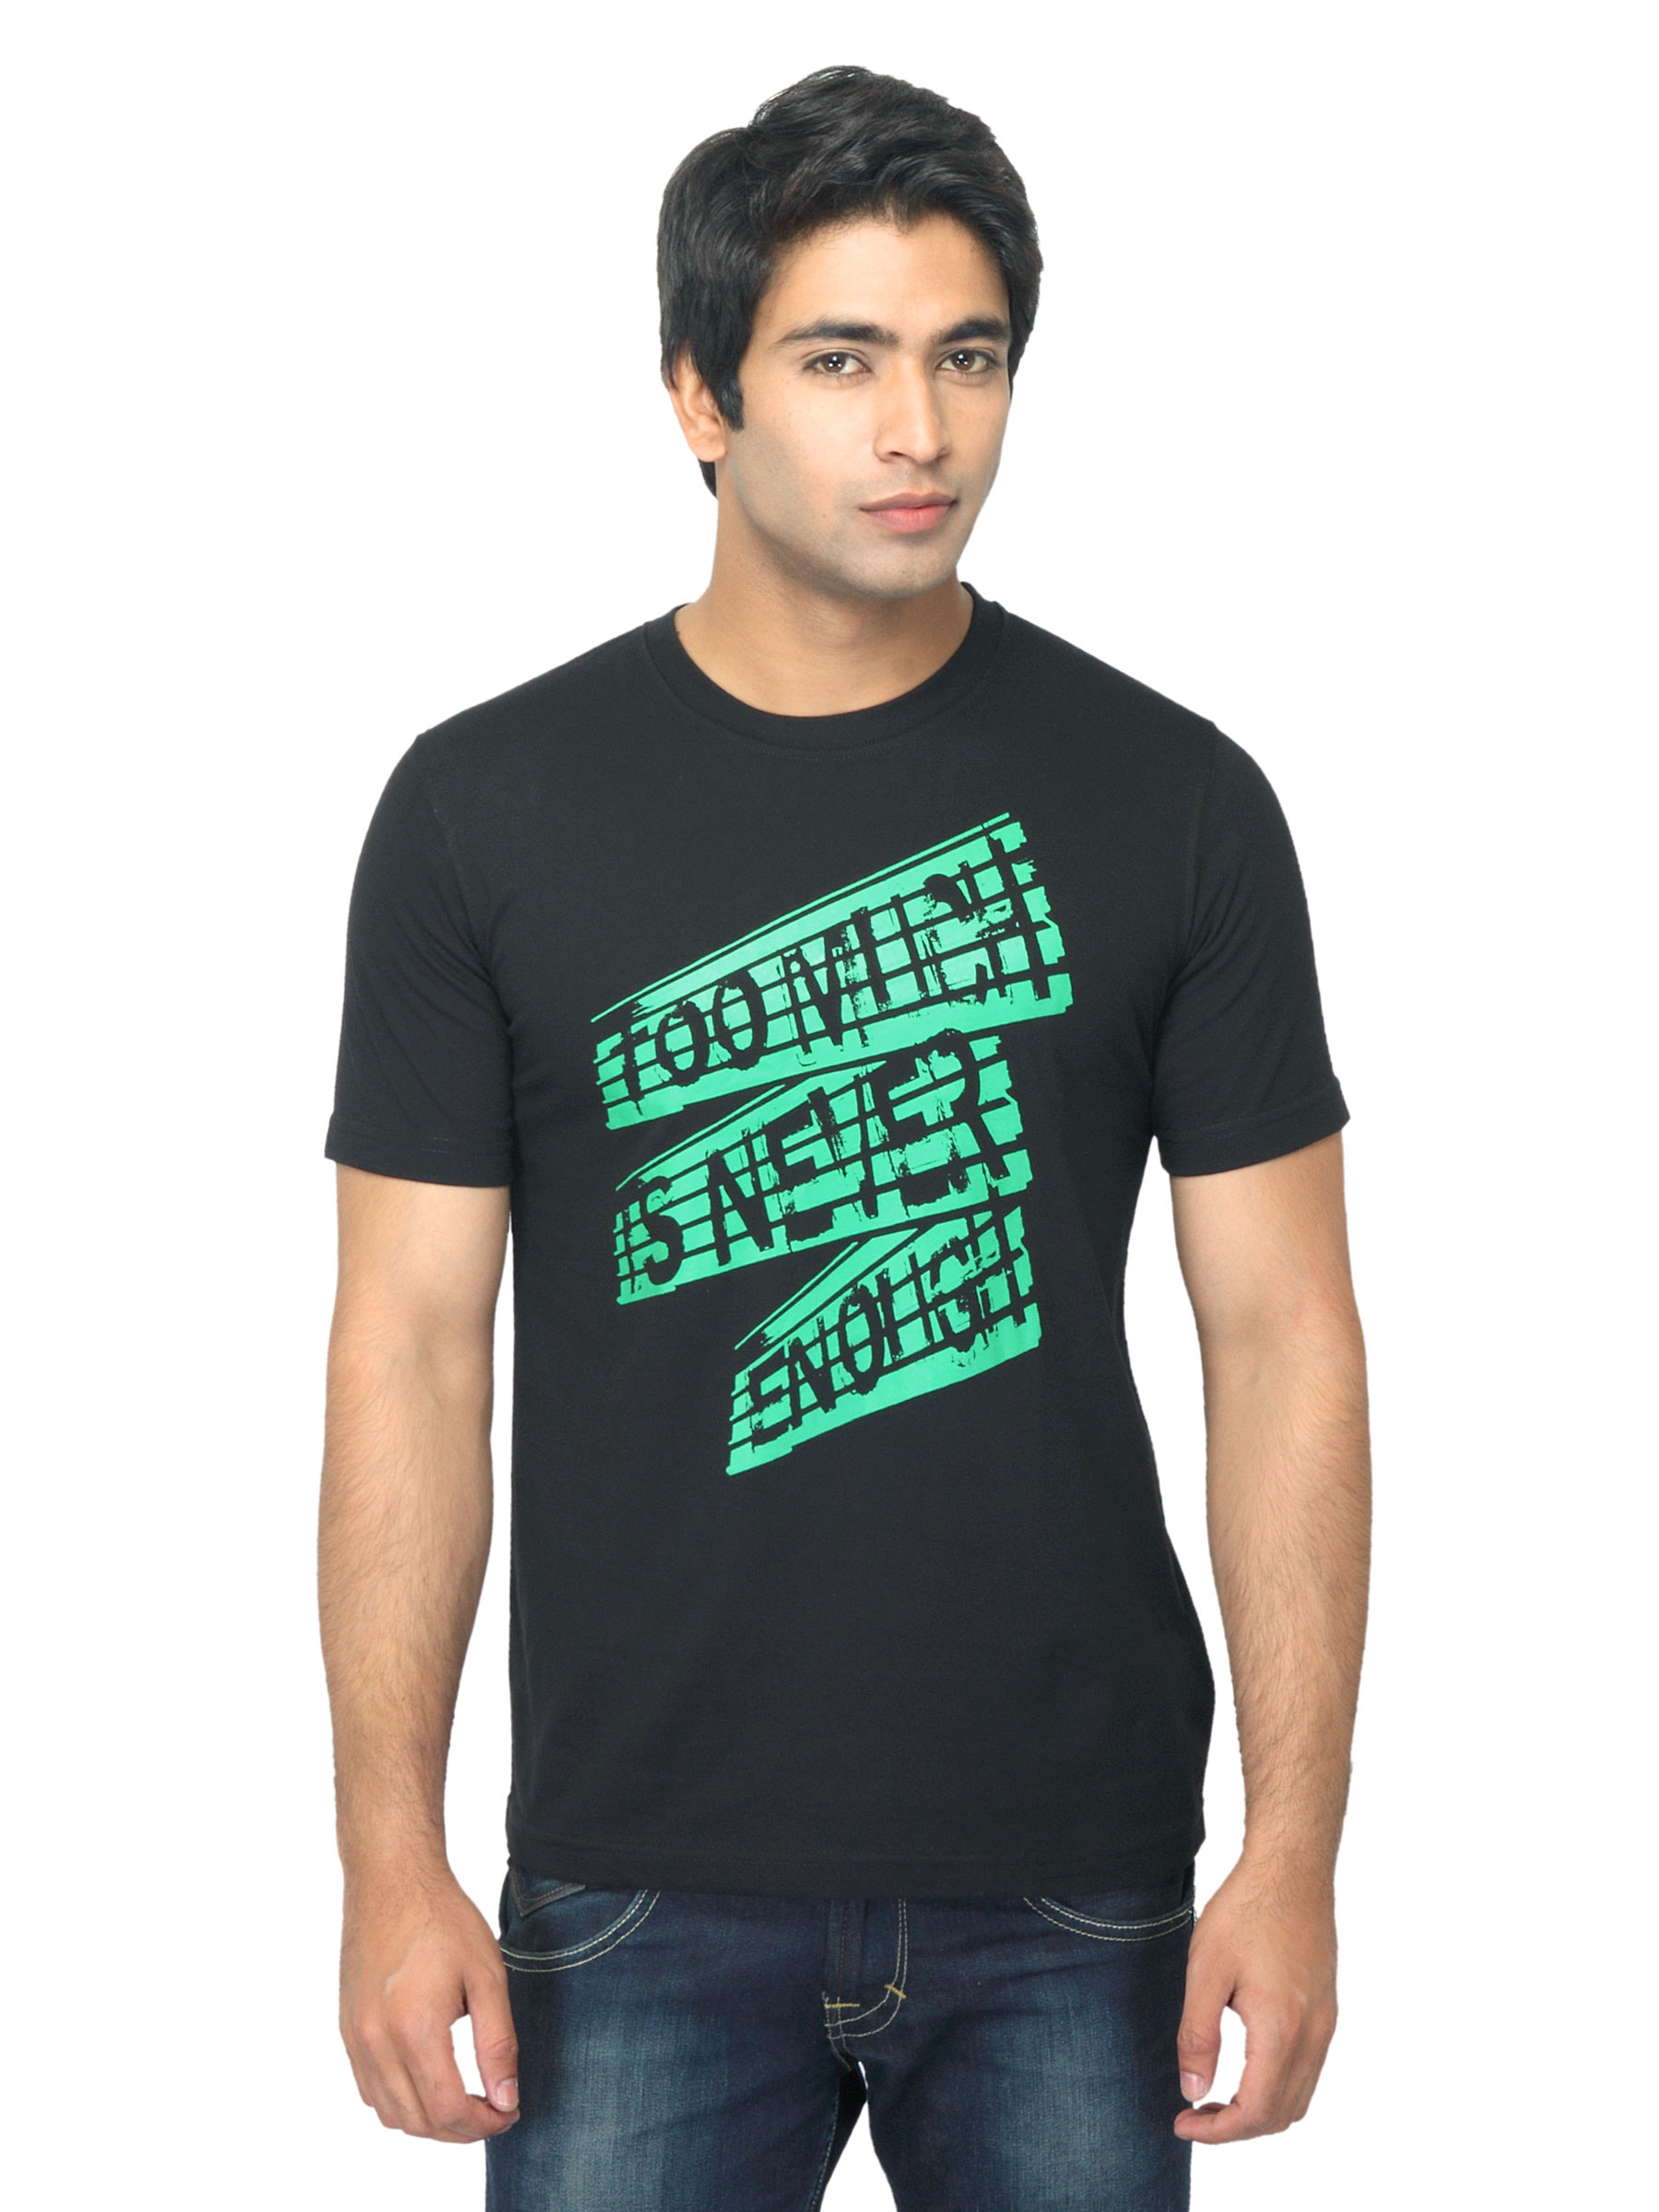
Mark Taylor Men Printed Black T-shirt
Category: Apparel / Topwear / Tshirts
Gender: Men
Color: Black
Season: Summer 2012
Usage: Casual